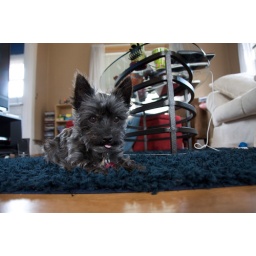
Chloe sits on the blue rug in our living room, waiting for me to toss a ball around.